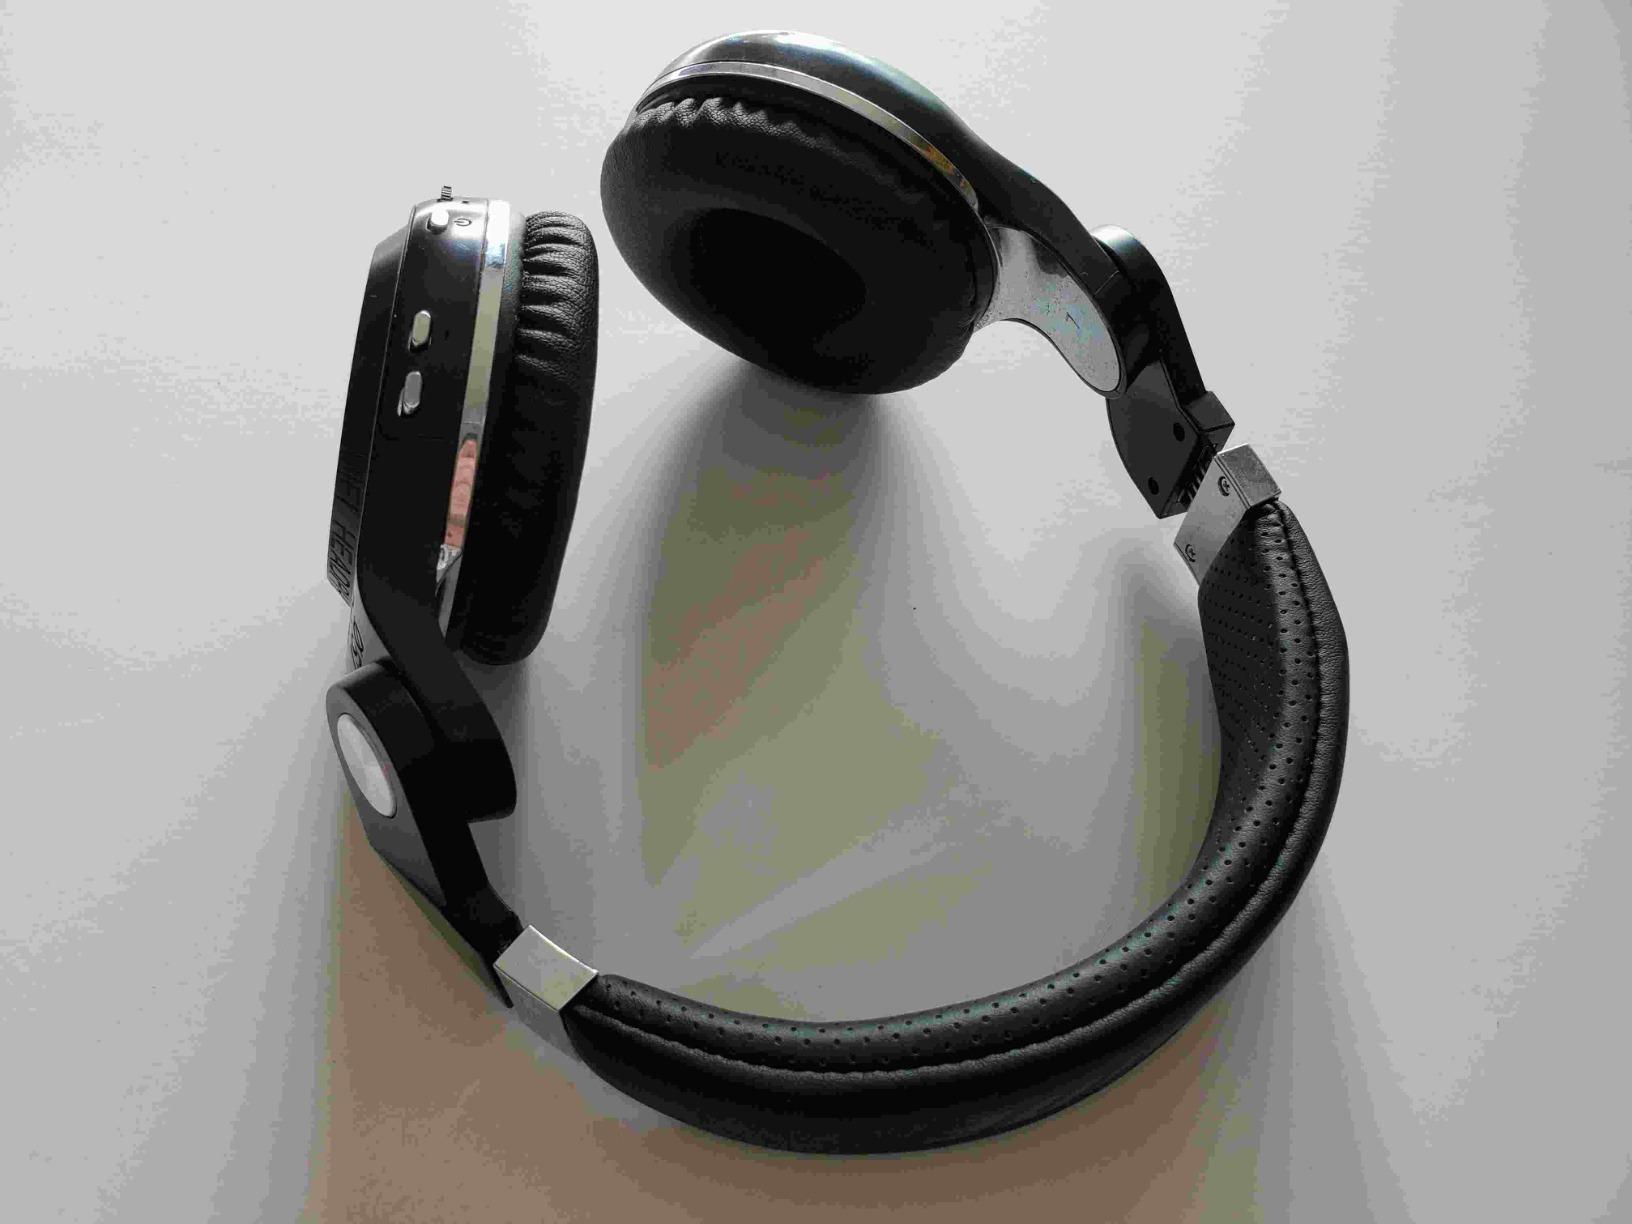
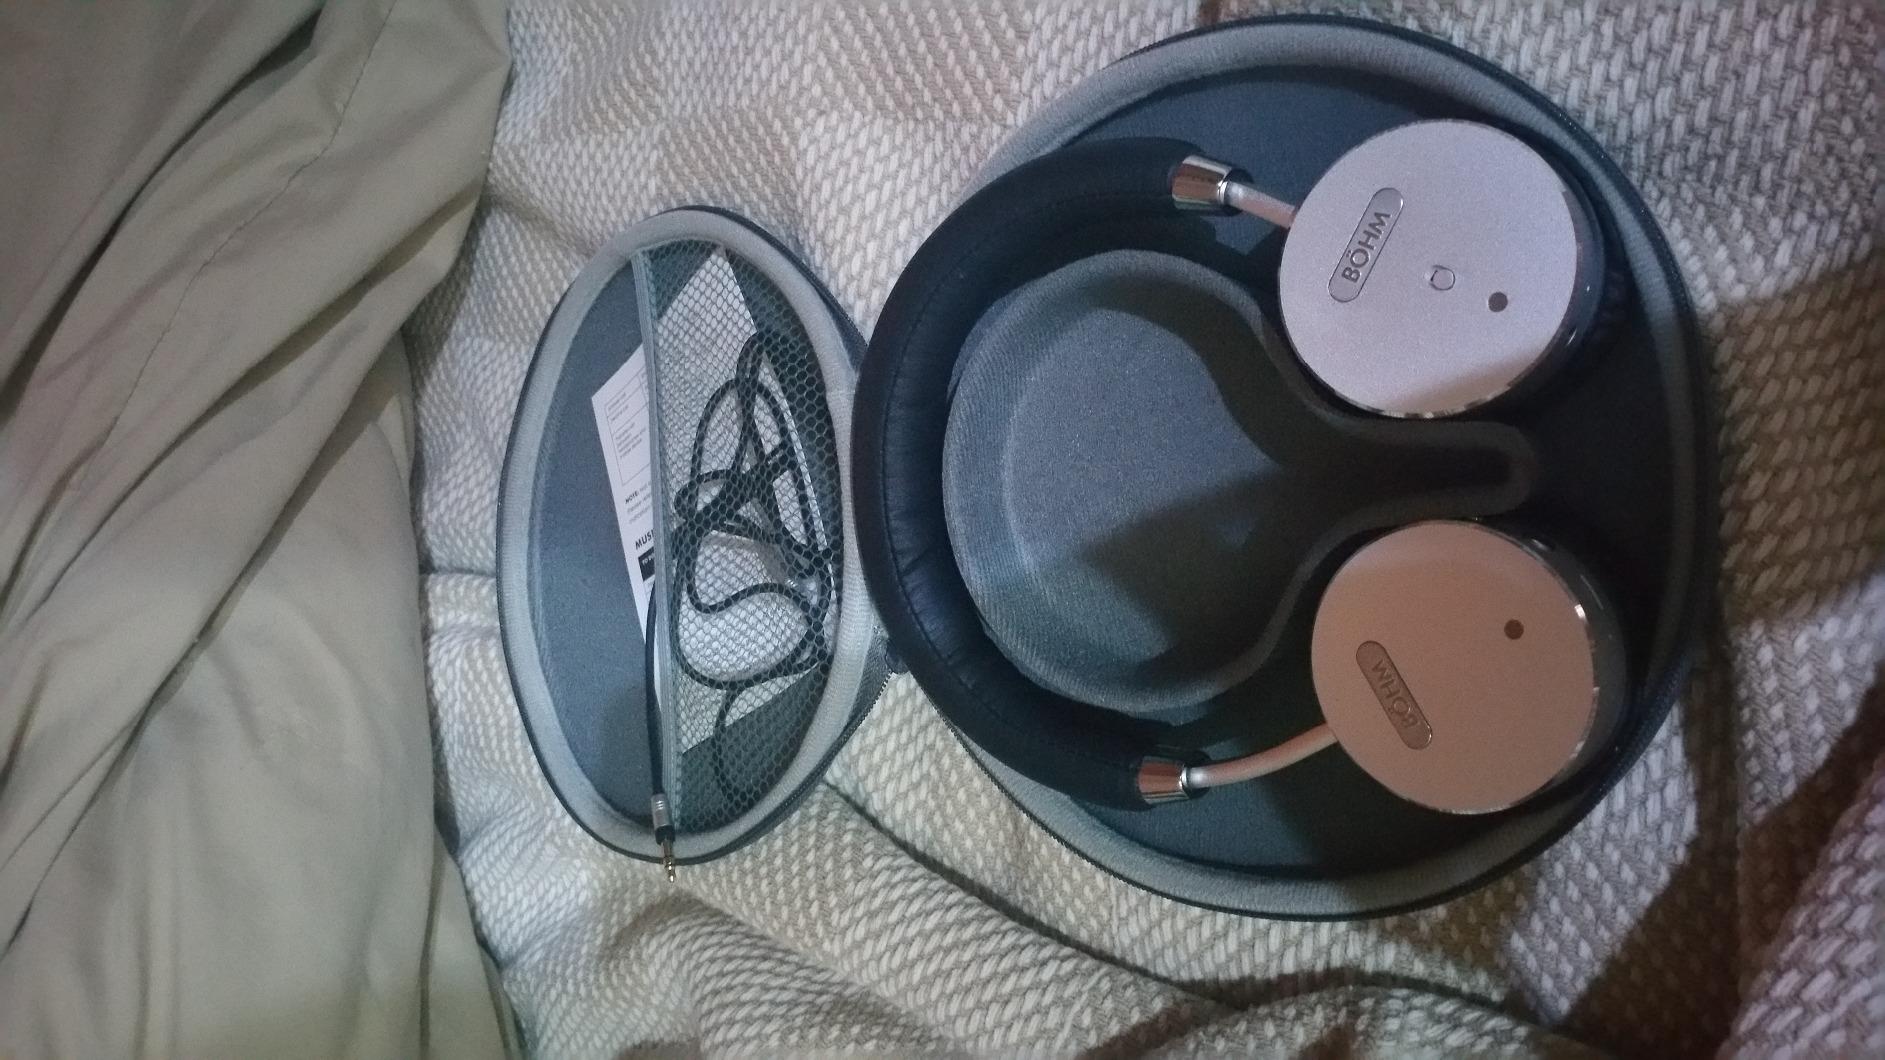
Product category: headphones
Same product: no